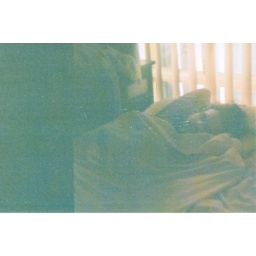
Corrin looks cute asleep in my yellow sheets